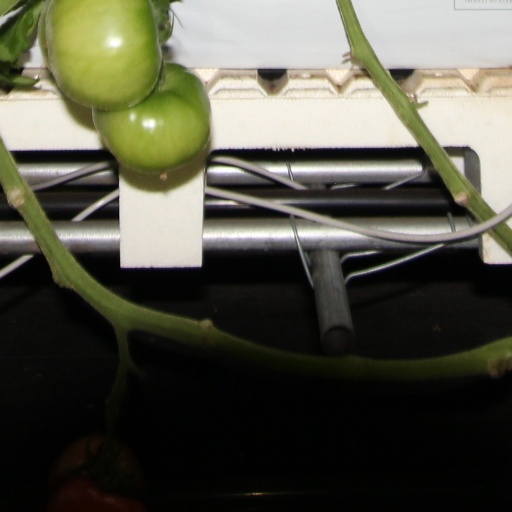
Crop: tomato